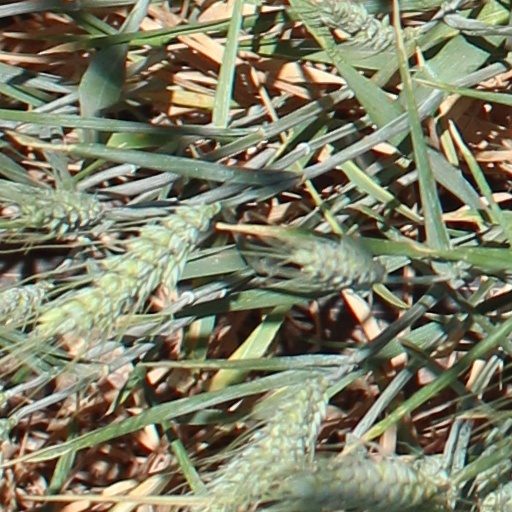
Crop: wheat